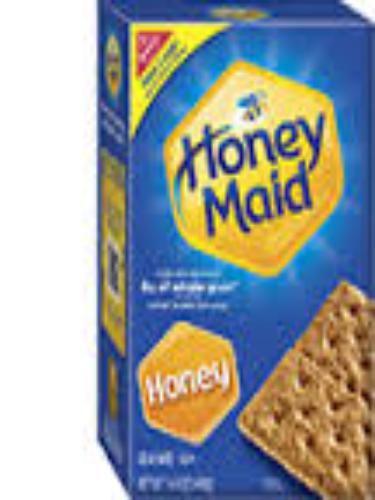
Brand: Honey Graham
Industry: Food